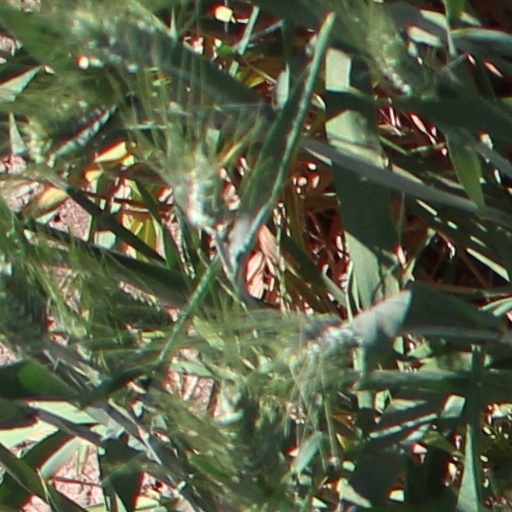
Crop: wheat